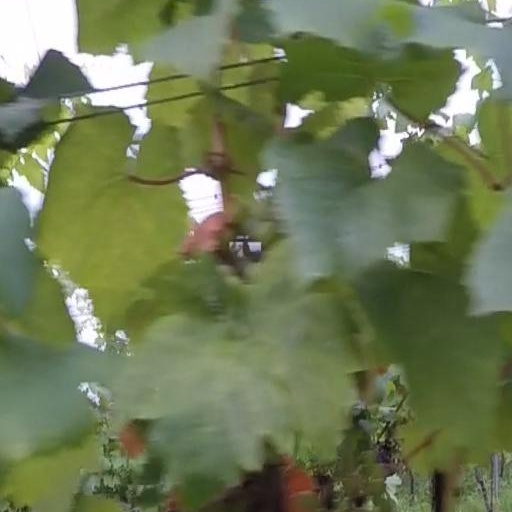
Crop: grape